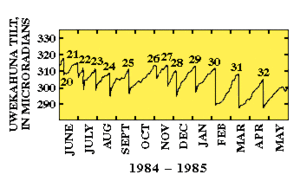
Un tiltmètre est un instrument servant à mesurer d'infimes changements de l'horizontalité d'un niveau, que ce soit le sol ou une structure artificielle.
Les objectifs de la volcanologie sont de comprendre l'origine et le fonctionnement des volcans et des phénomènes assimilés afin d'établir un diagnostic sur les risques courus par les populations et les activités humaines. Les prévisions volcanologiques nécessitent la mise en œuvre de savoir de plusieurs disciplines scientifiques adaptées.